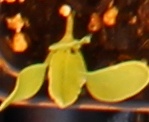
Label: Sugar beet